TrackTown USA

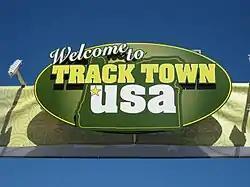
Welcome to Eugene, Oregon

TrackTown USA is a non-governmental, not-for-profit 501(c)(3) organization